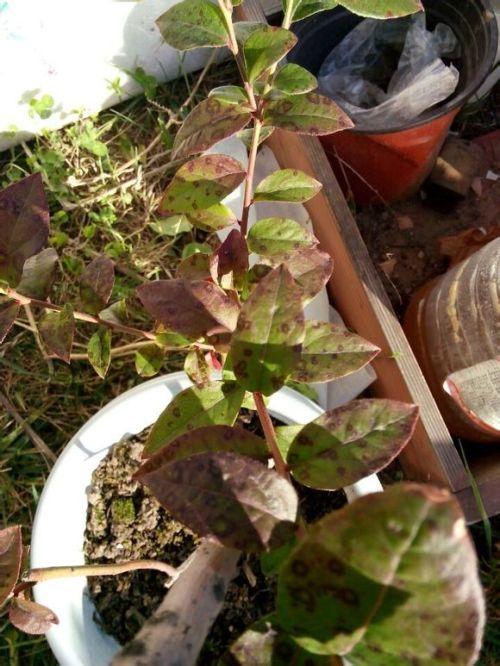
Plant: Blueberry
Disease: blueberry rust